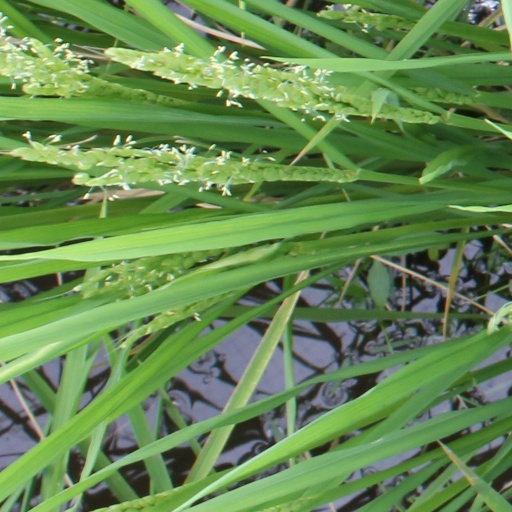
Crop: rice